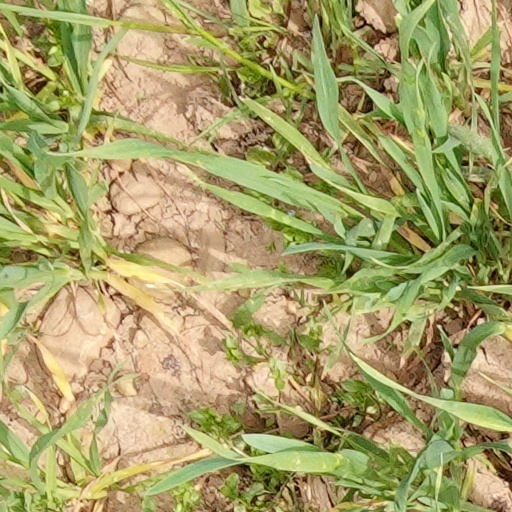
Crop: wheat